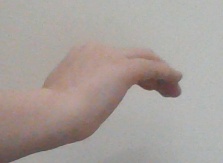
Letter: haa